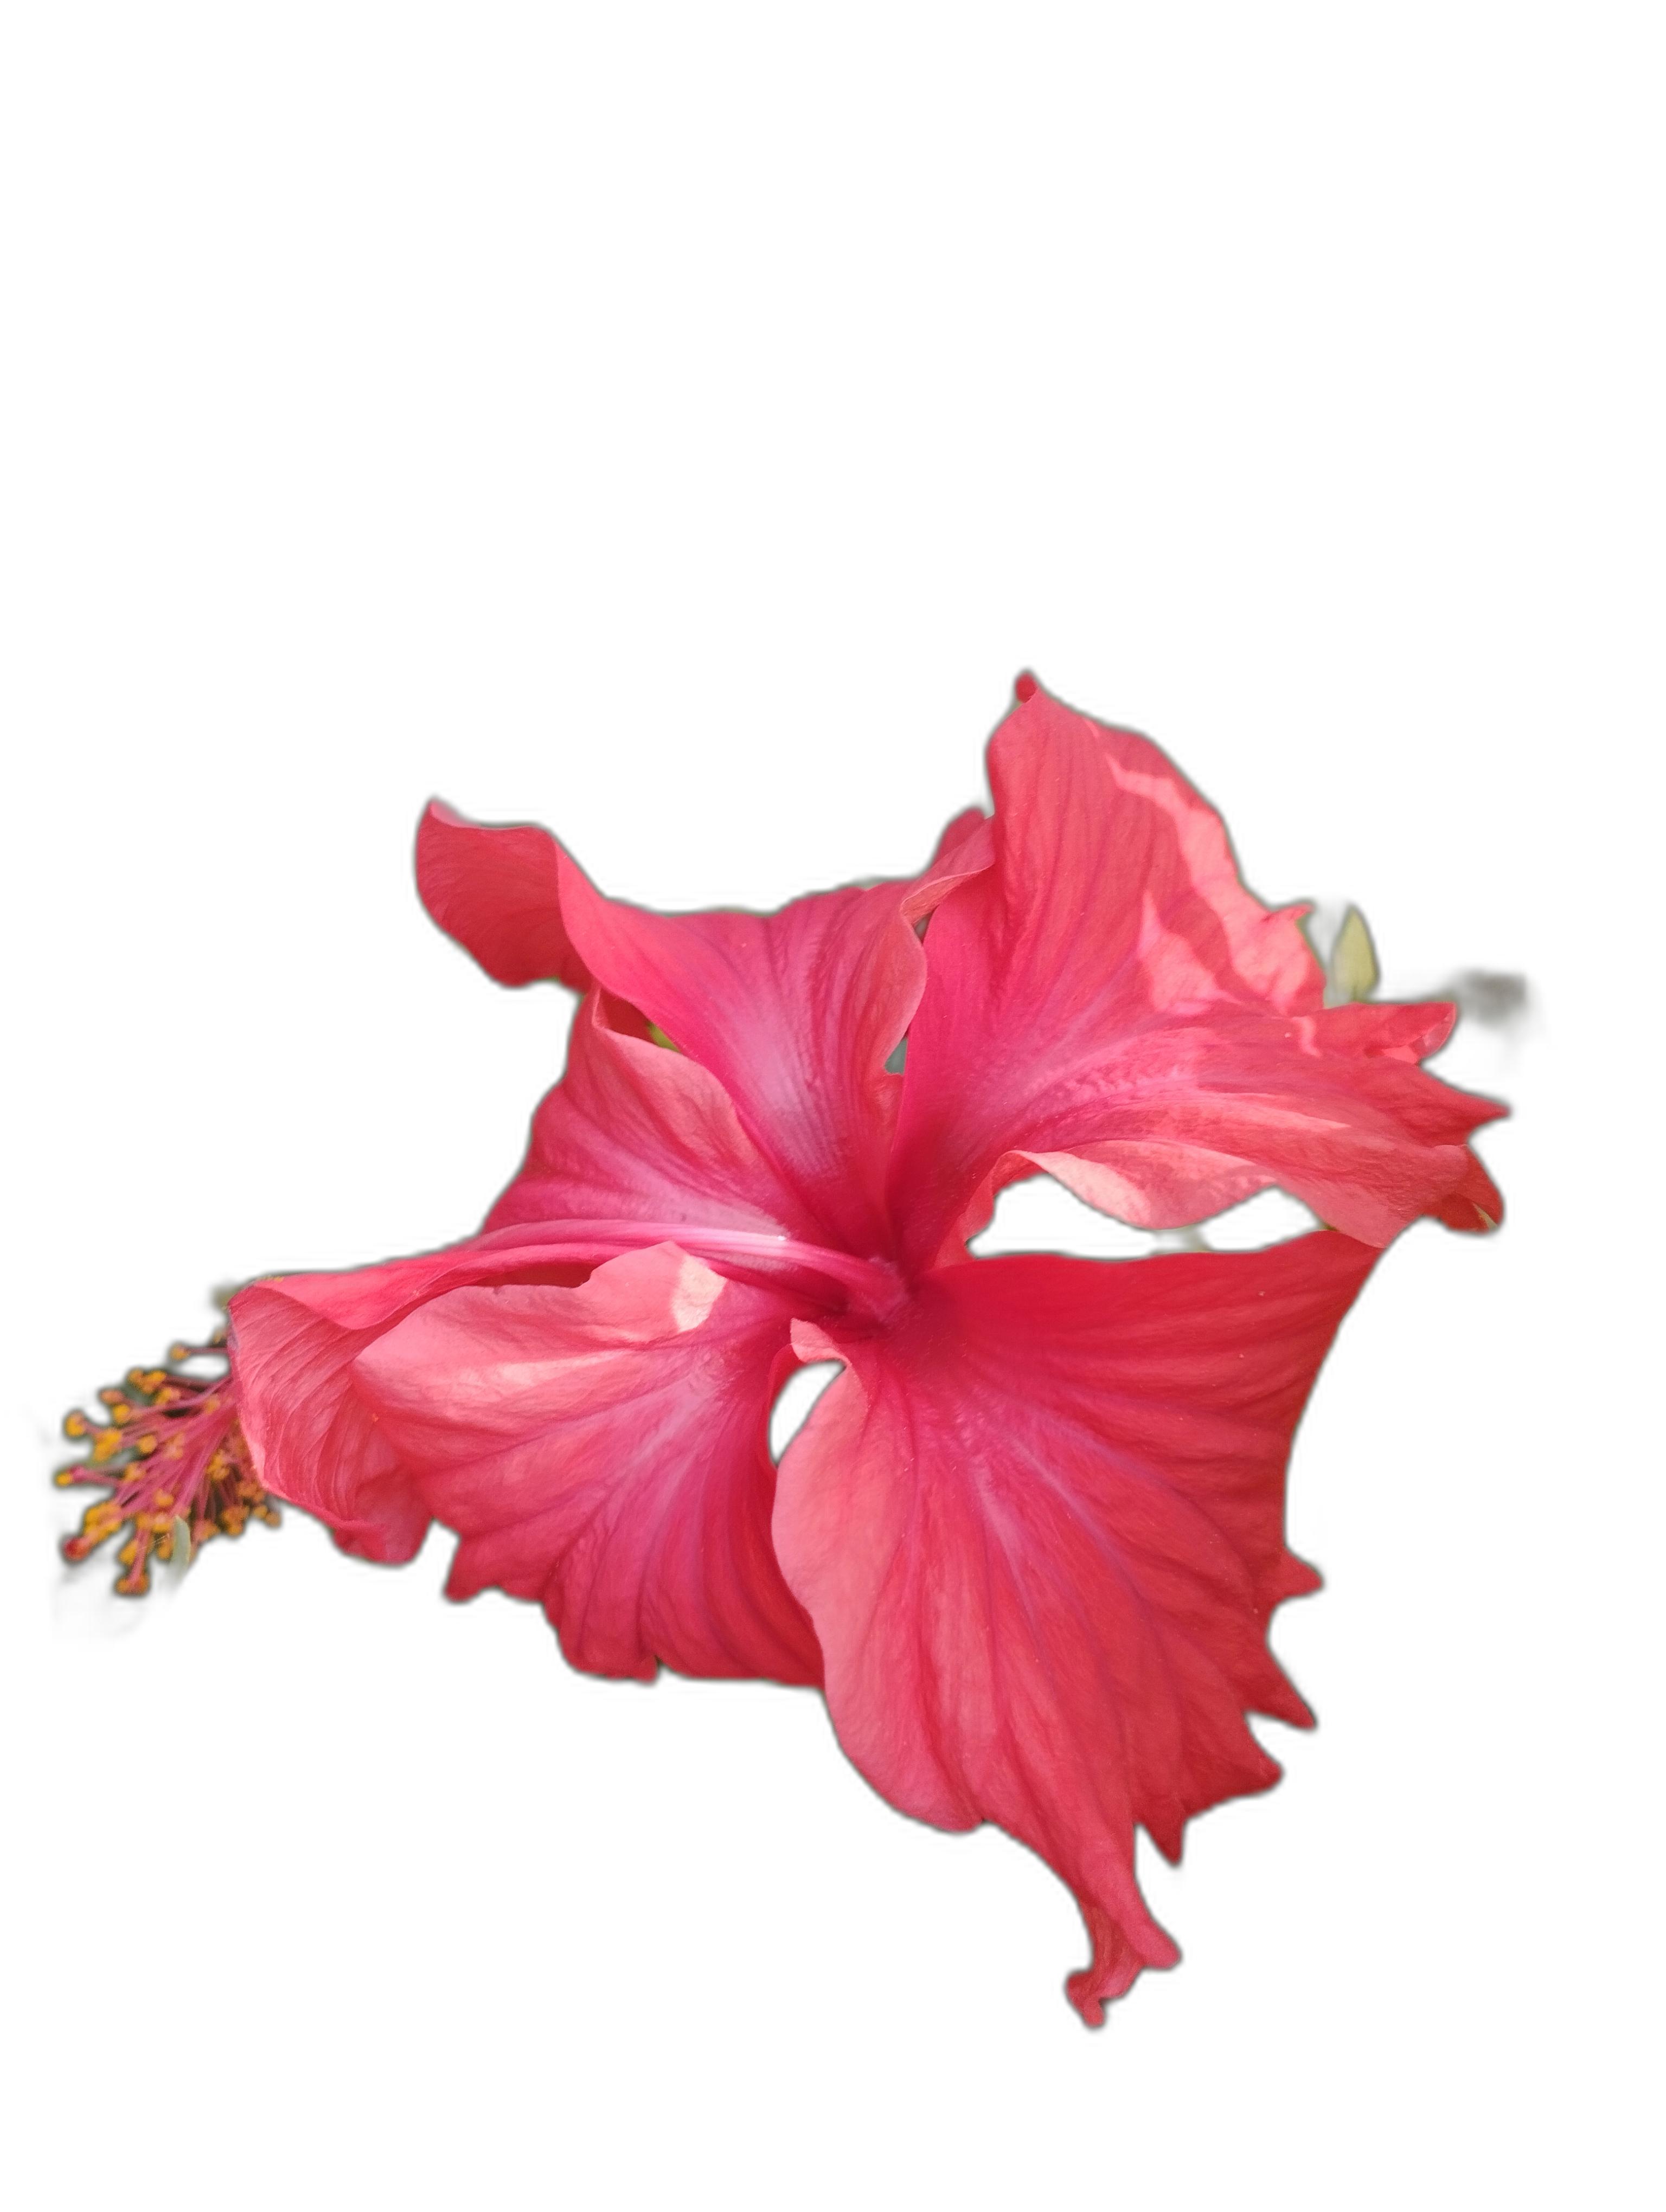
Label: Hibiscus